2021 British Grand Prix

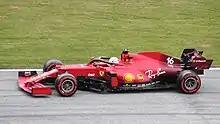
Charles Leclerc (pictured at the previous round) led most of the race on his way to second.

The 2021 British Grand Prix was the first race in the season to implement the new sprint-qualifying format, with two others expected to do the same later in the season. It was agreed after the FIA, Formula One and all ten teams had reached a unanimous agreement, regarding the schedule of the weekend. This saw a change in the weekend format as well as the rules. Usually, Friday would host two practice sessions, one in the morning and the other in the afternoon. Saturday would have the final practice in the morning with qualifying in the afternoon. Sunday would have just one session, the race. The sprint qualifying changes this format, and on a Friday there would be one practice session in the early afternoon and a traditional qualifying (to determine the sprint-qualifying starting order) in the evening. On a Saturday, the second practice would take place at noon, with a newly added sprint race happening in the afternoon. Sunday is unchanged in this format. This also meant that this was the first F1 weekend for many years with a Friday qualification season.